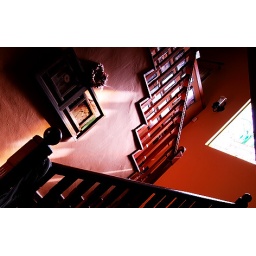
View of Stairs taken against the natural light from the stained glass window